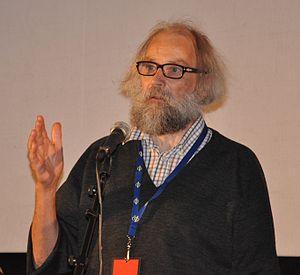
Markku Lehmuskallio, né le 31 décembre 1938 à Rauma, est un réalisateur, directeur de la photographie et scénariste finlandais.